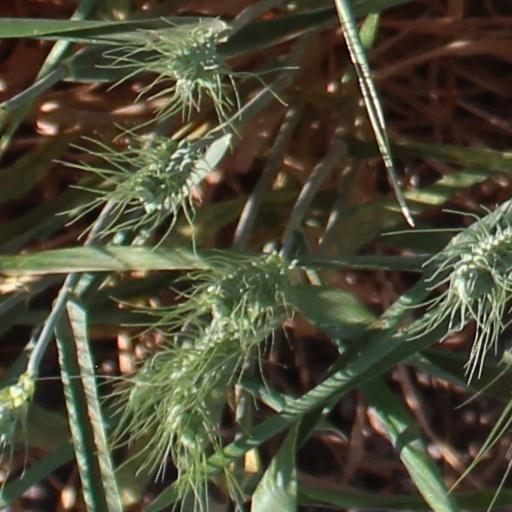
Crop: wheat